.hack//Sign

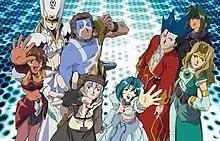
Clockwise from top-left: Helba, Bear, Crim, Sora, BT, Subaru, Tsukasa and Mimiru

The primary characters in the series are Tsukasa, BT, Bear, Mimiru and Subaru (as depicted in the intro of the series).